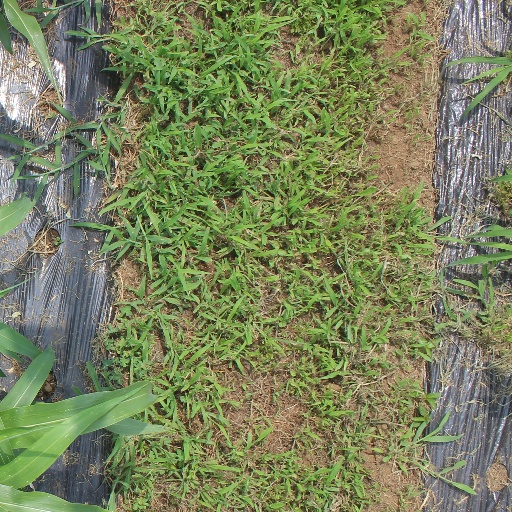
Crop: sorghum